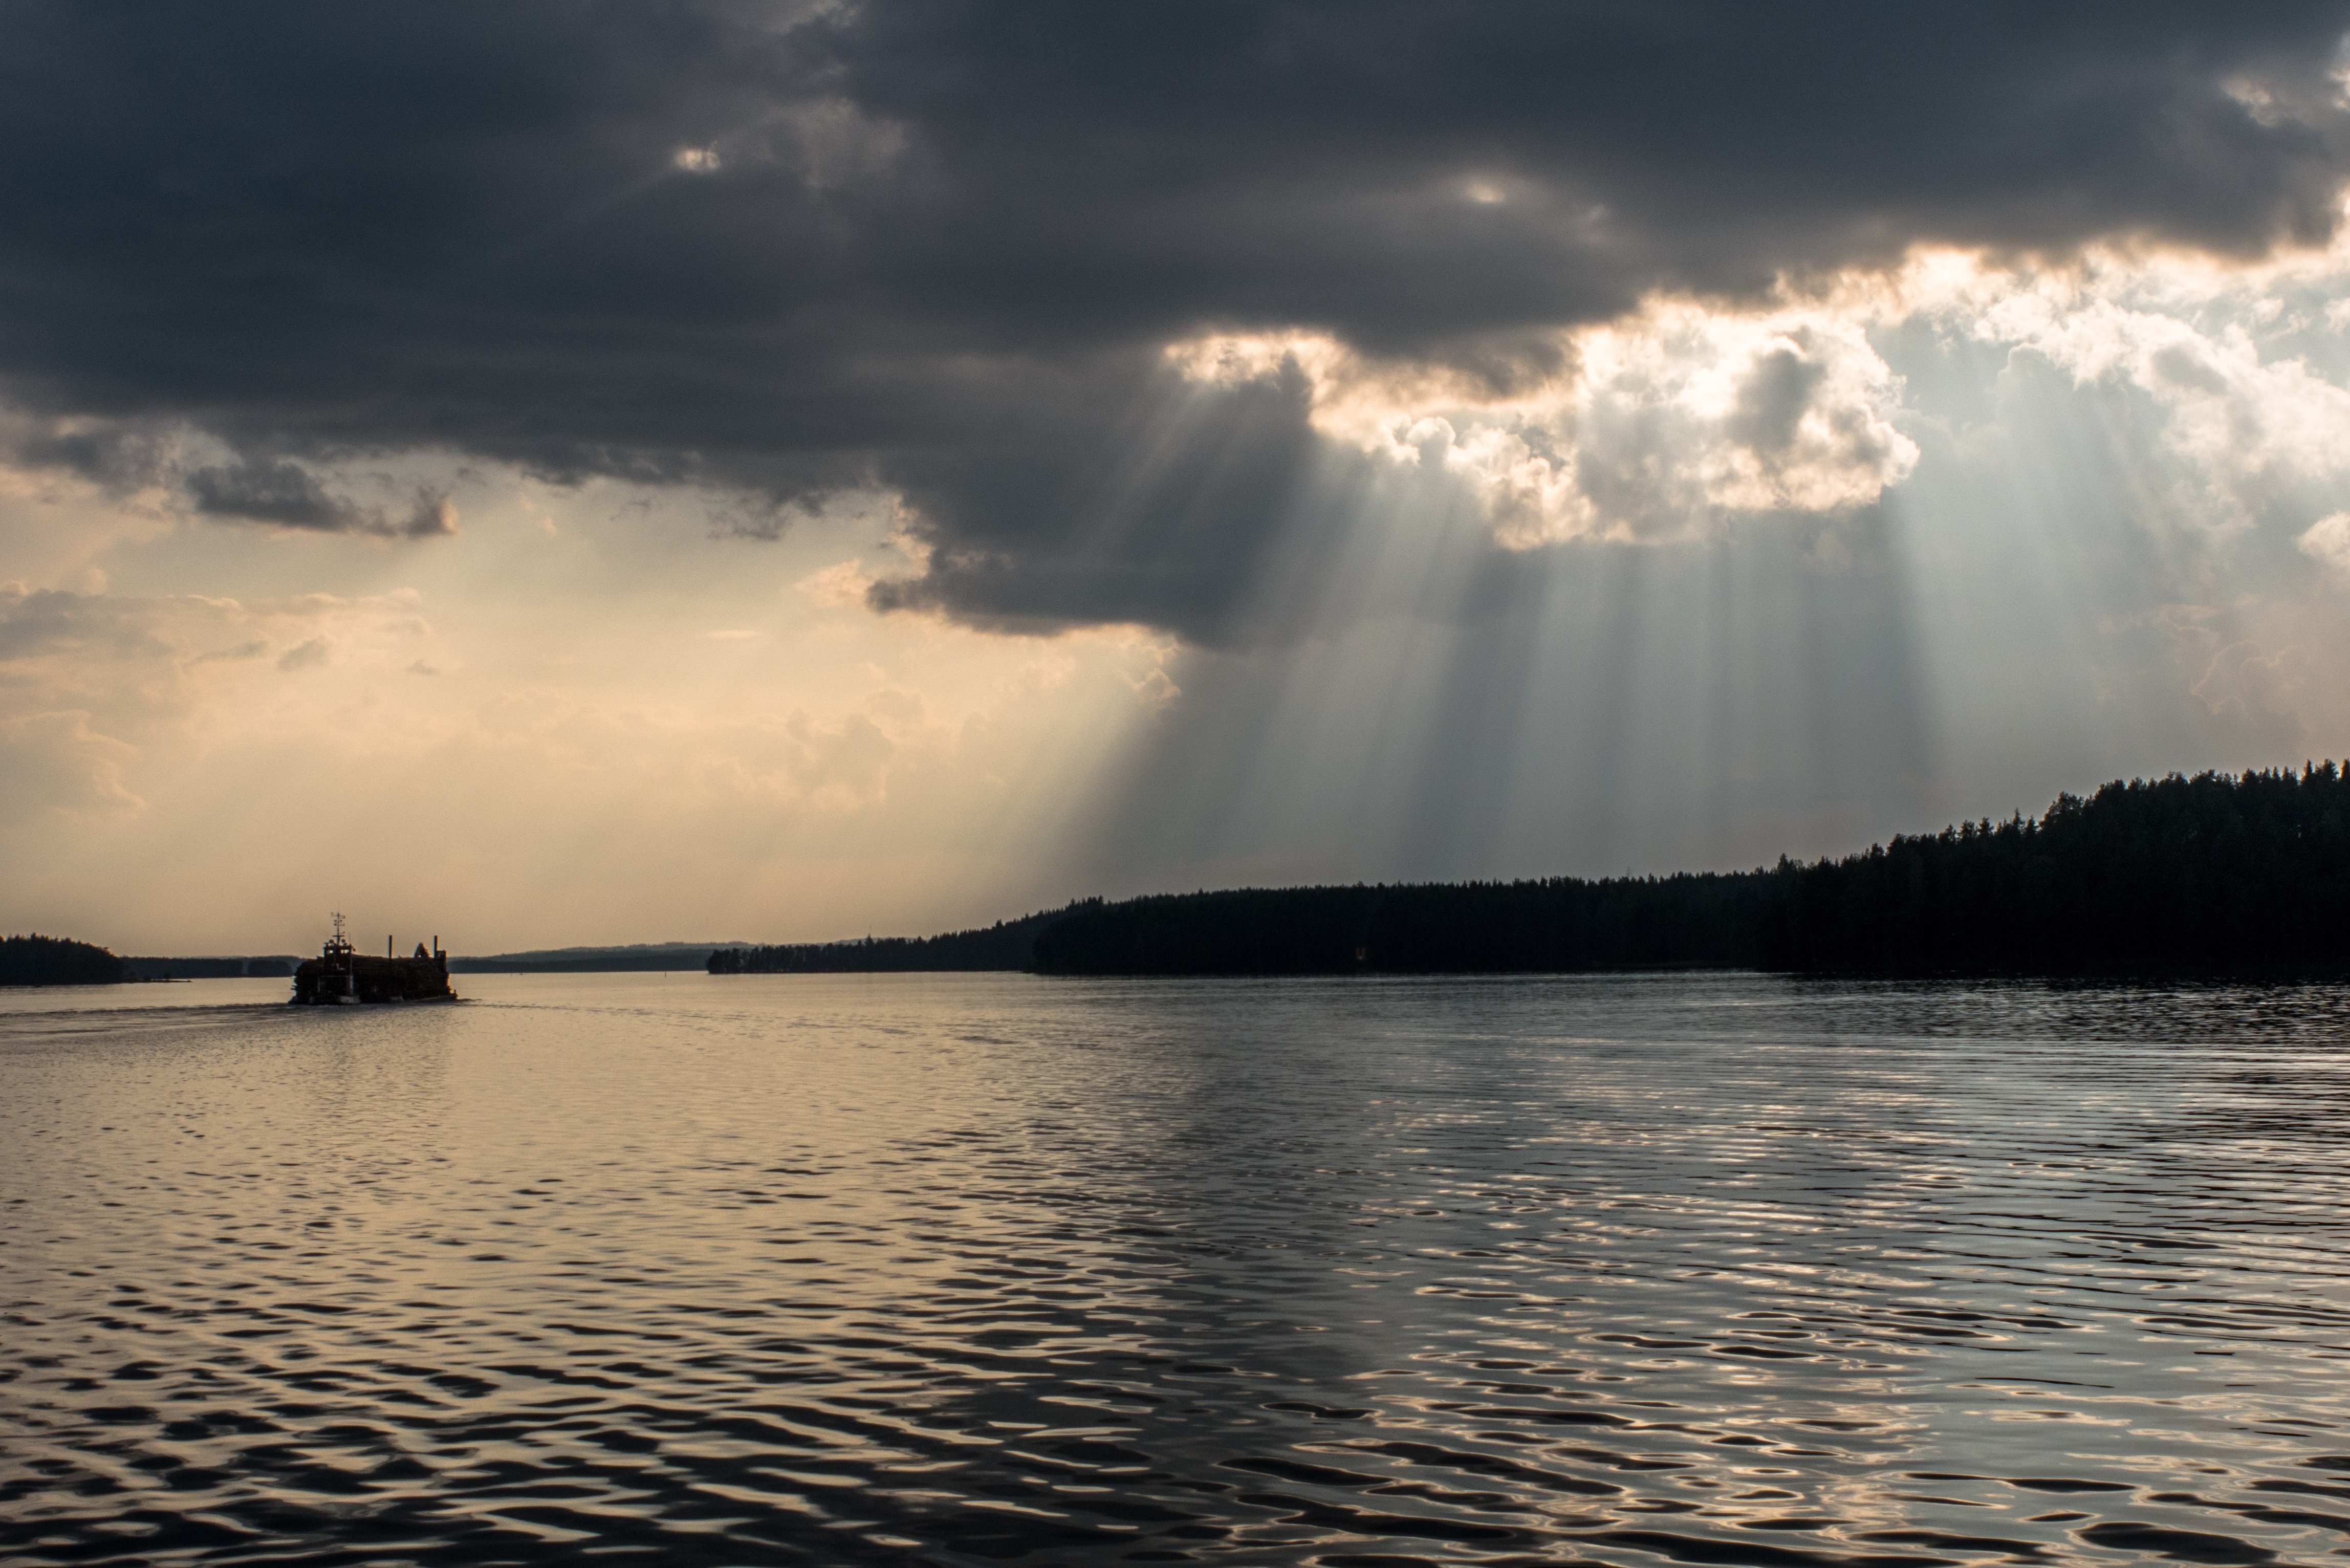
landscape, sea, coast, water, nature, ocean, horizon, cloud, sky, sunrise, sunset, sunlight, morning, shore, wave, lake, dawn, river, dusk, evening, reflection, vehicle, weather, body of water, clouds, loch, finnish, lake in finland, meteorological phenomenon, saimaa, atmospheric phenomenon